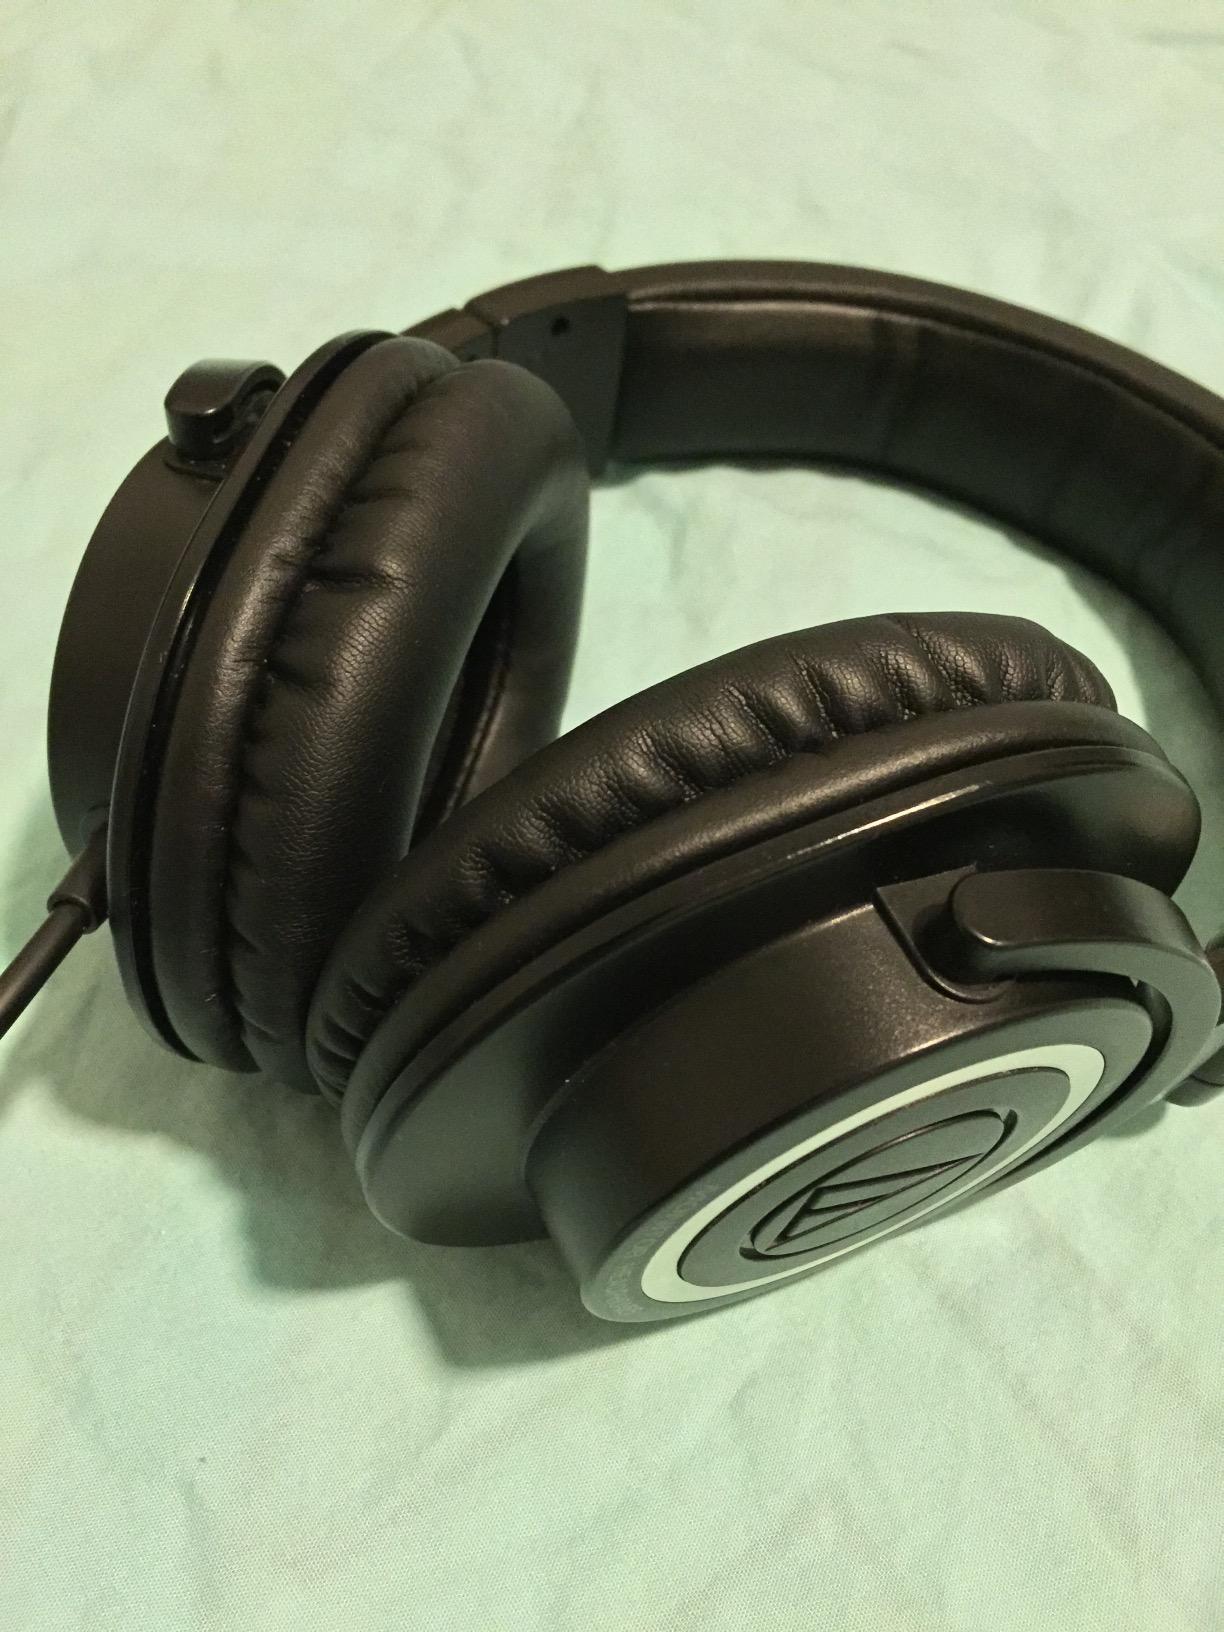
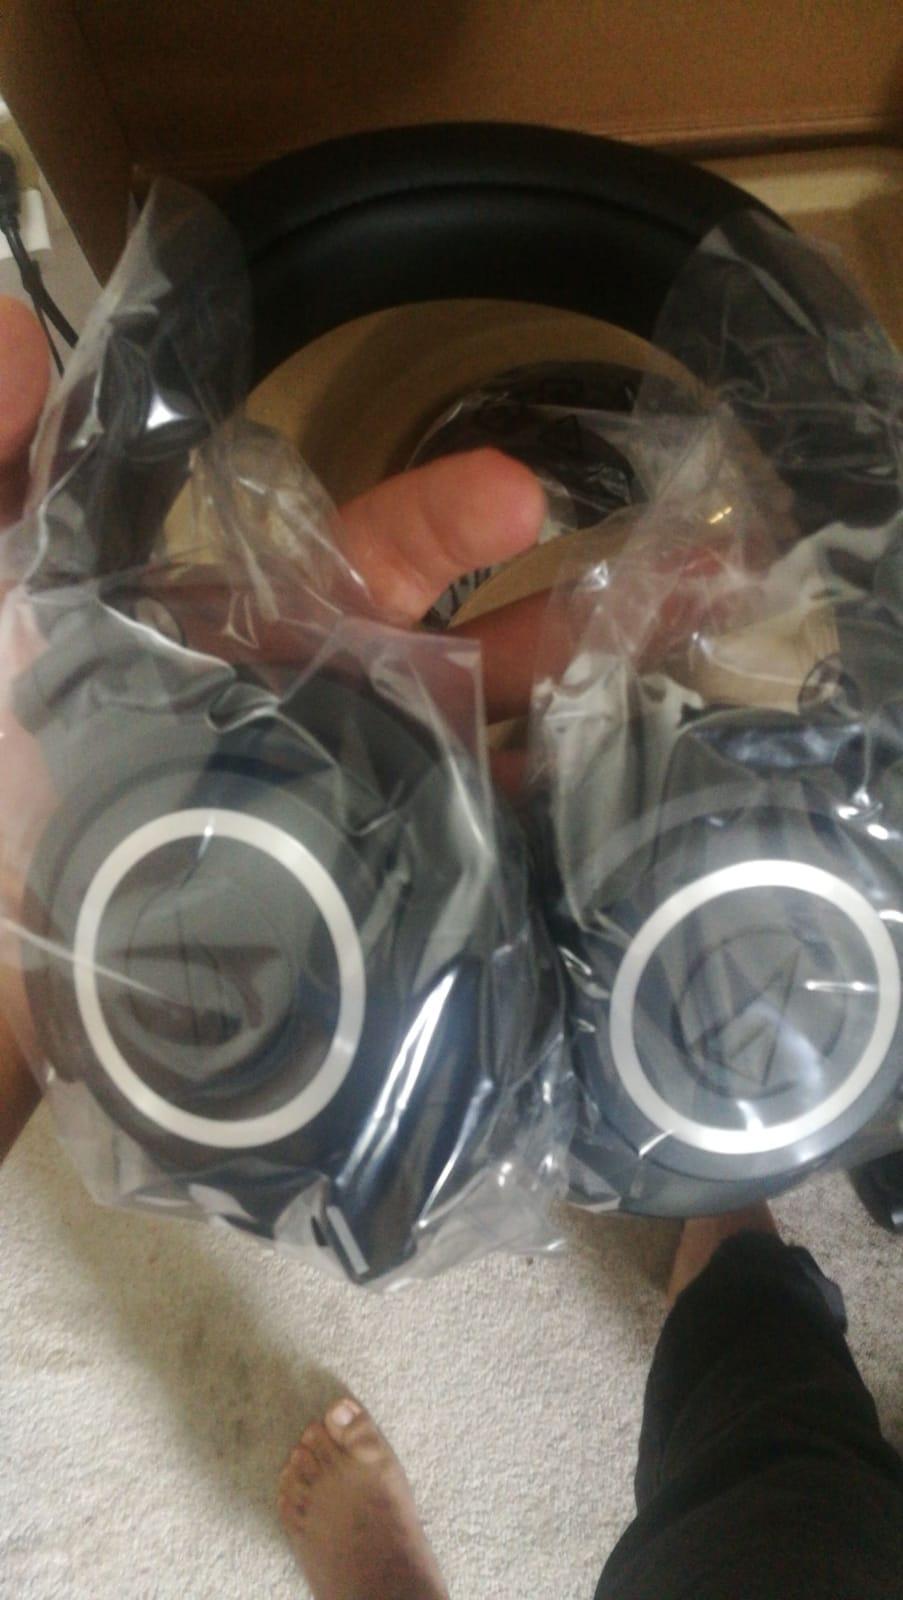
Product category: headphones
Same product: no